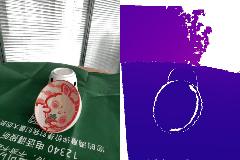
Label: bowl